Rick Bowness

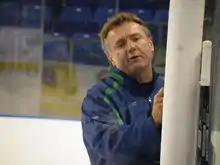
Bowness with the Vancouver Canucks in April 2009

The Canucks struggled to a 39–33–10 record in 2007–08, earning 88 points, and an 11th-place finish in the Western Conference and out of the playoffs by three points.